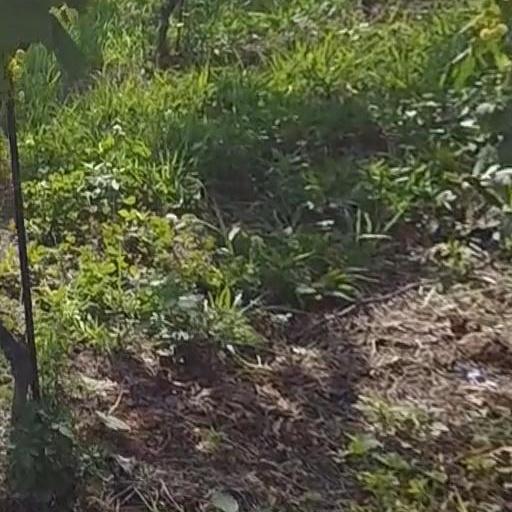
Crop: grape